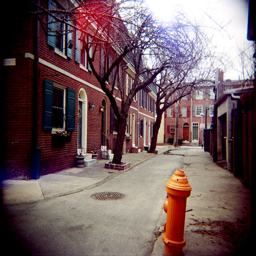
a fire hydrant on the curb of a city street
A fire hydrant is on a narrow street with townhouses.
An orange fire-hydrant located near some brick buildings.
A fire hydrant on a street with some trees.
An orange fire hydrant near a large red building with two trees in front of it.